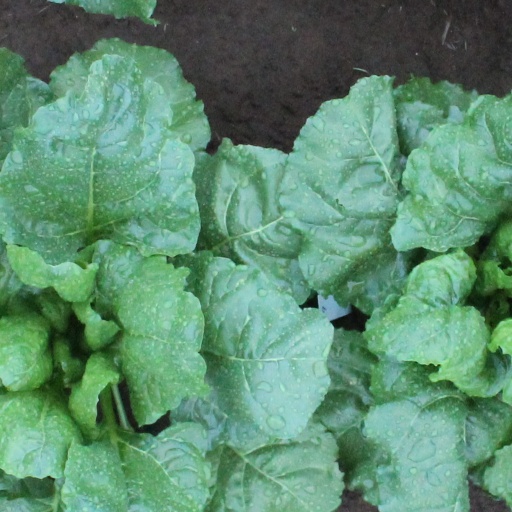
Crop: sugar beet